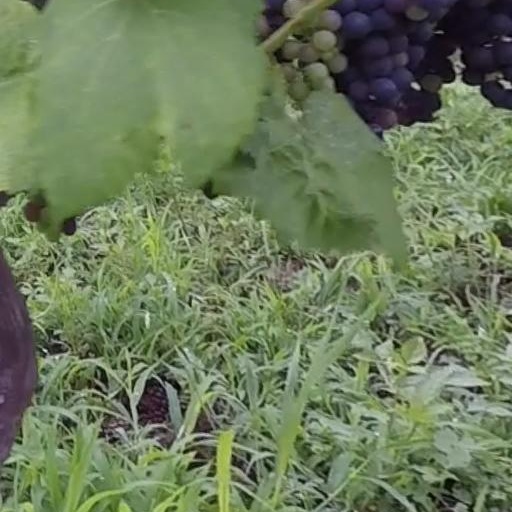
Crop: grape